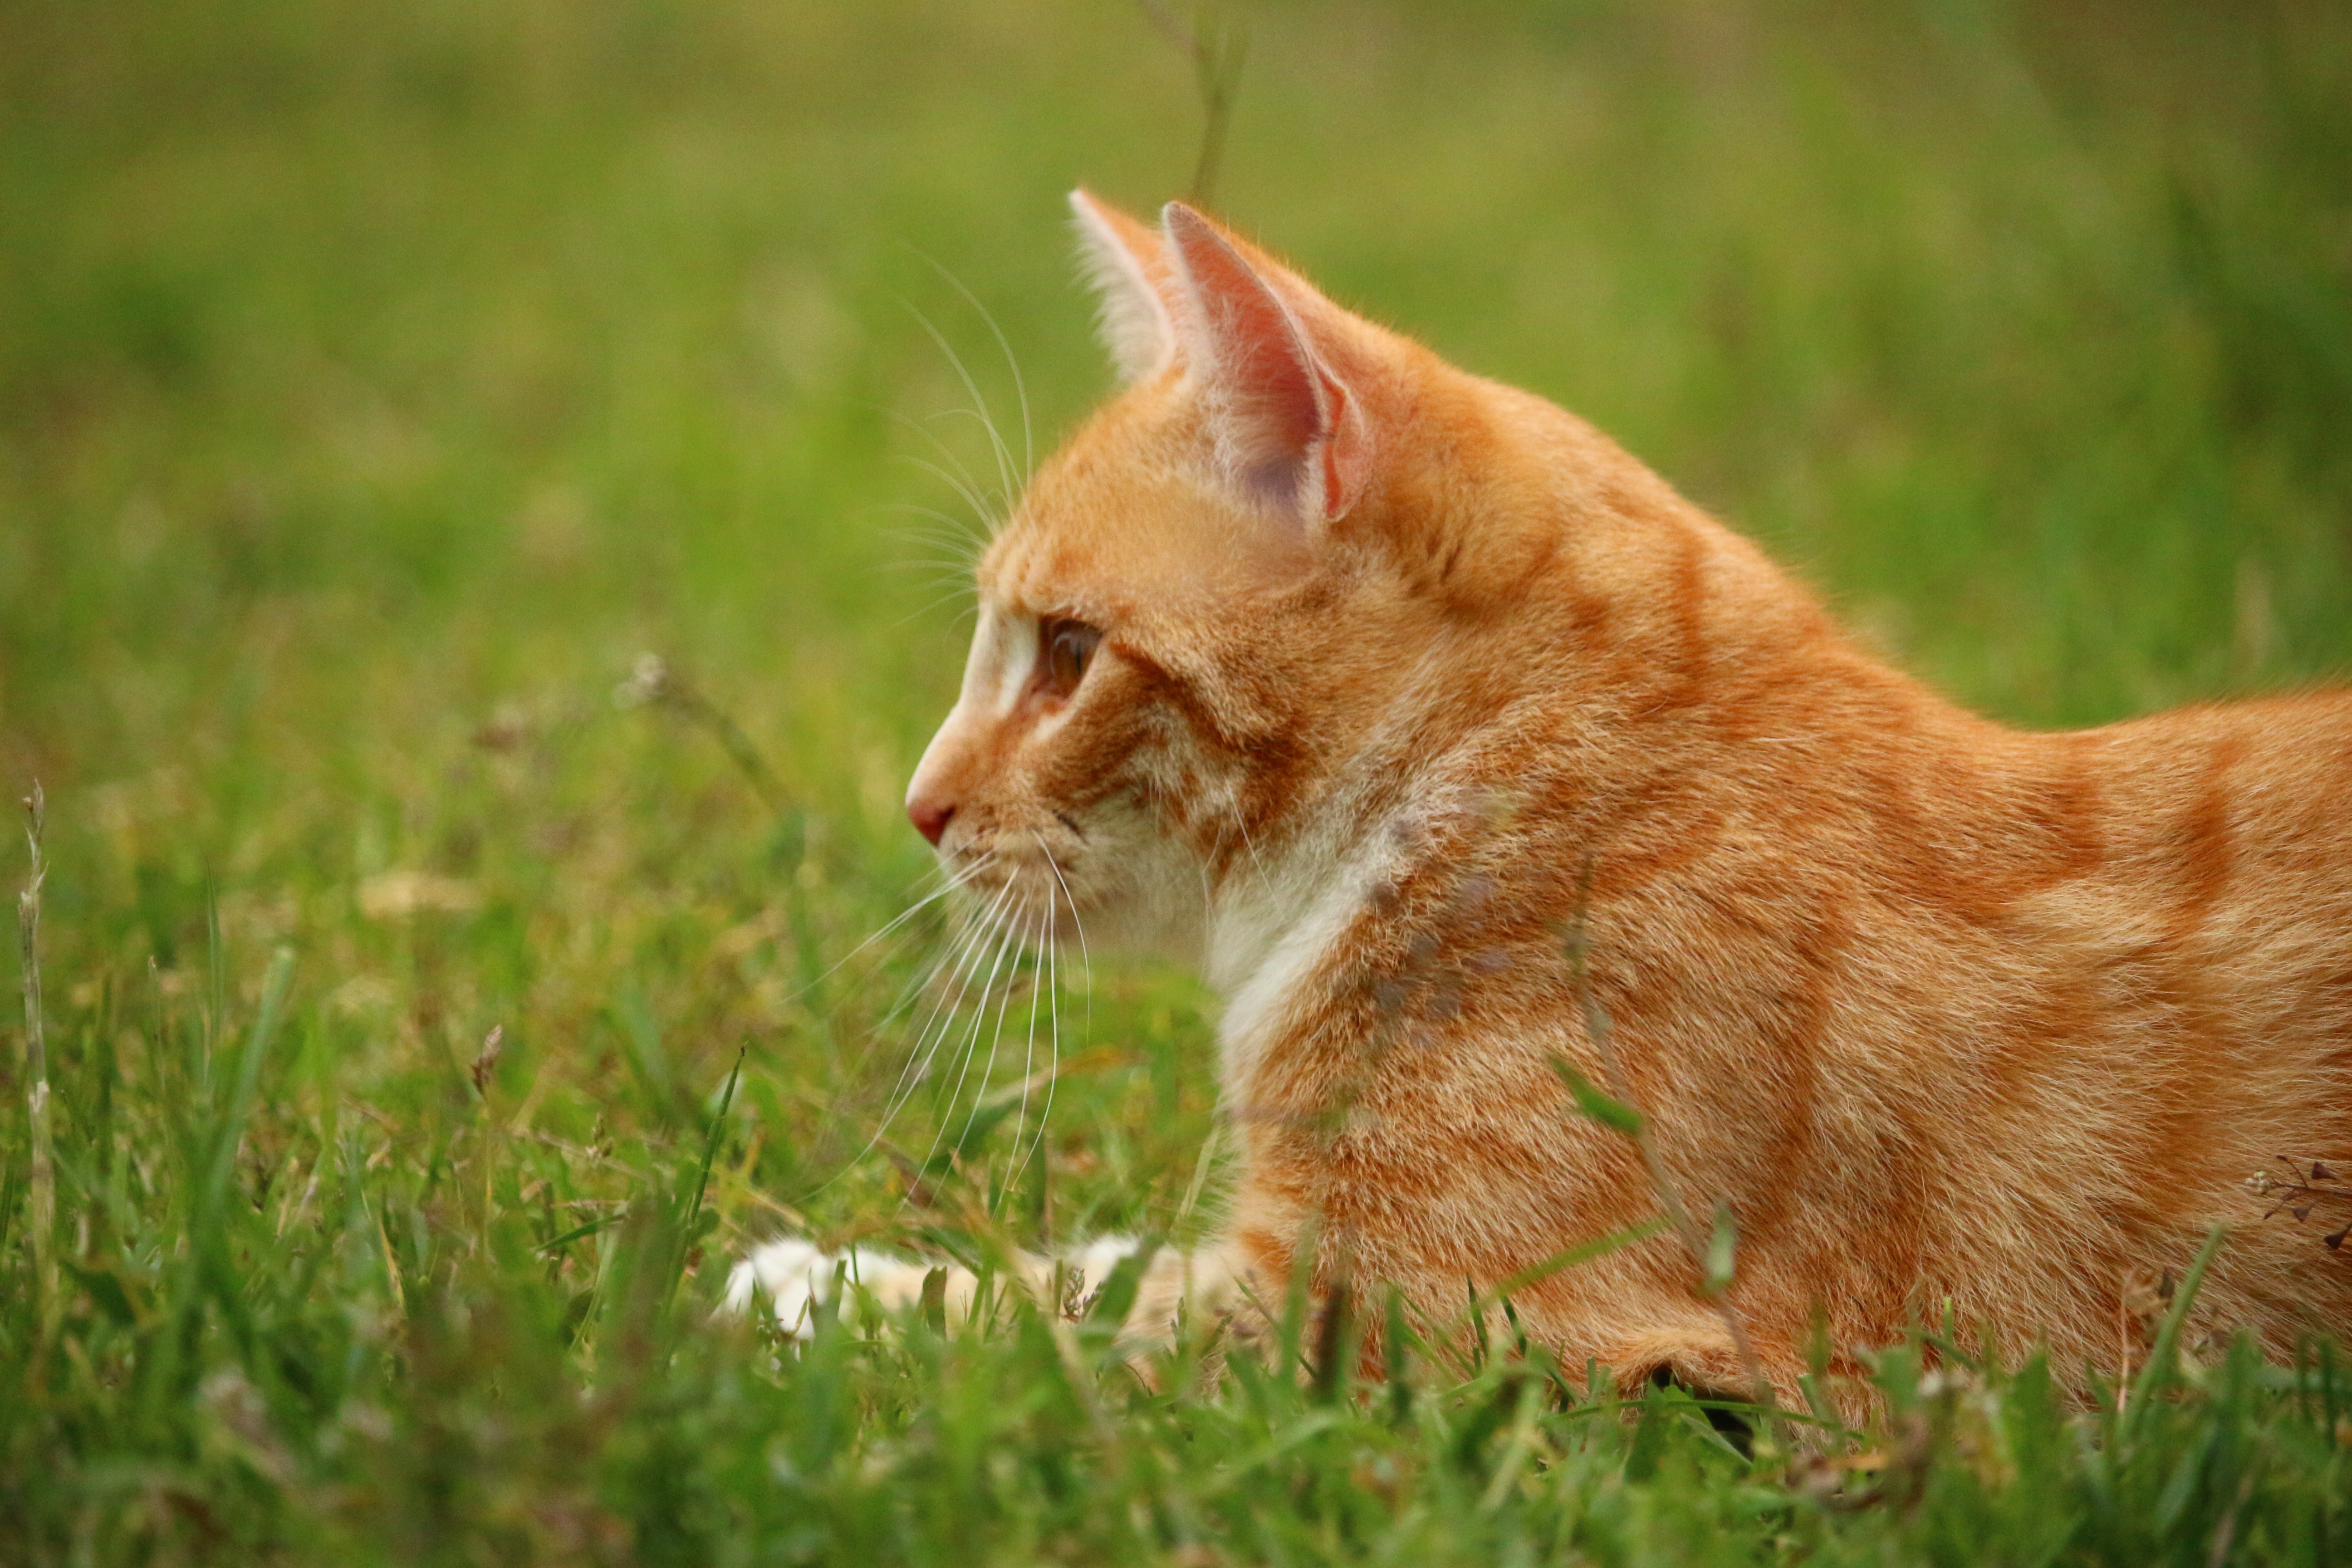
grass, prairie, kitten, cat, mammal, fauna, whiskers, vertebrate, mieze, domestic cat, mackerel, tiger cat, red mackerel tabby, red cat, wild cat, small to medium sized cats, cat like mammal